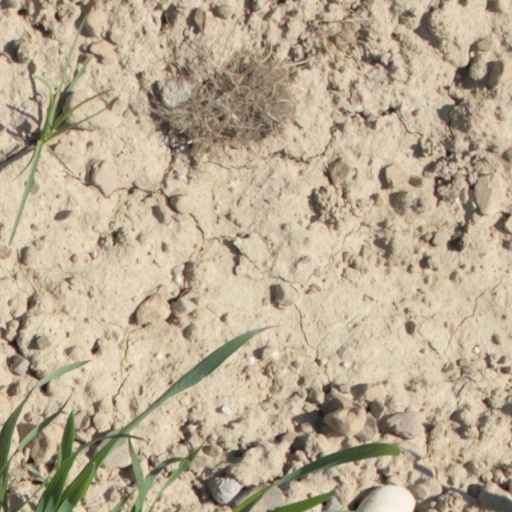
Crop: wheat